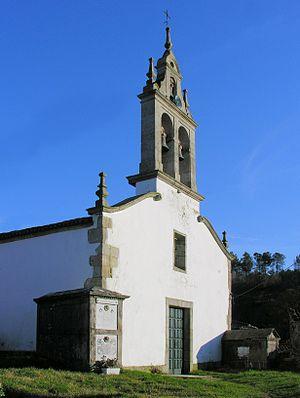
Furelos en galicien et en espagnol, est une localité de la parroquia de San Xoán de Furelos dans le municipio de Melide, comarque de Terra de Melide, province de La Corogne, communauté autonome de Galice, au nord-ouest de l'Espagne.